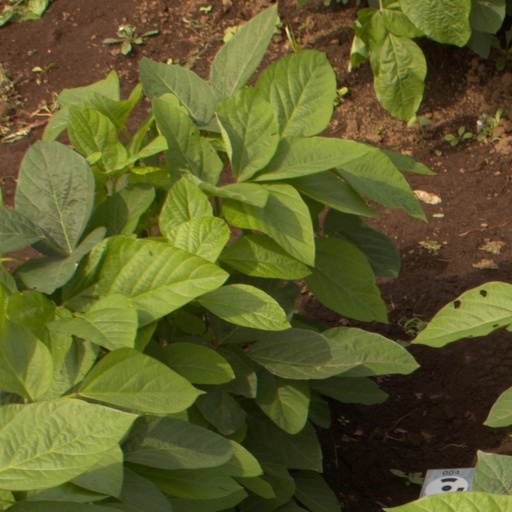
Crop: soybean